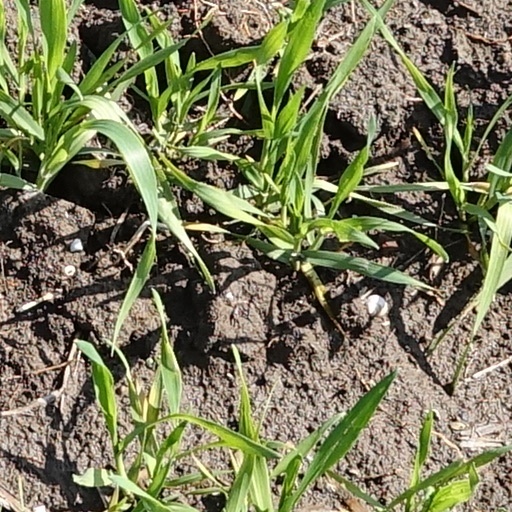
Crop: wheat